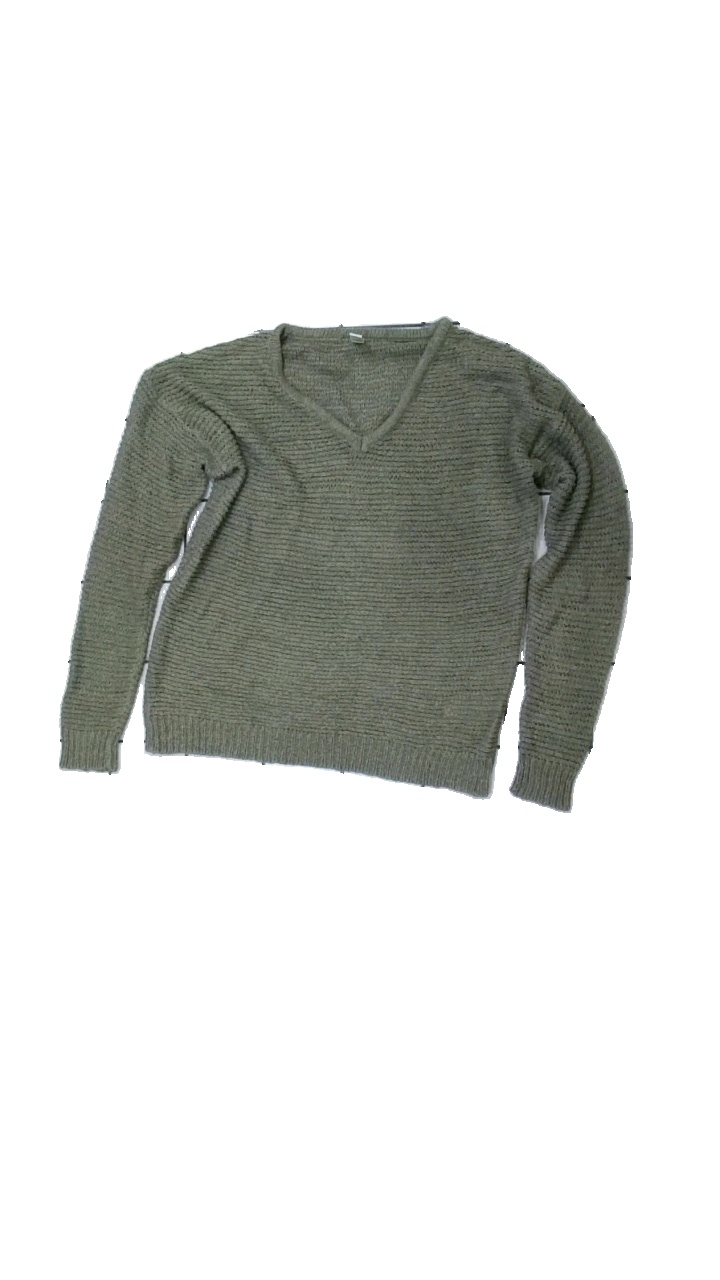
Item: Sweater (Ladies)
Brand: Soya/soyaconcept
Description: Green knitted sweater
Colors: Green
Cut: Regular
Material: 63% Acryl 37% Nylon
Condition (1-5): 5
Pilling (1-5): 5
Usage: Reuse
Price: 50-100